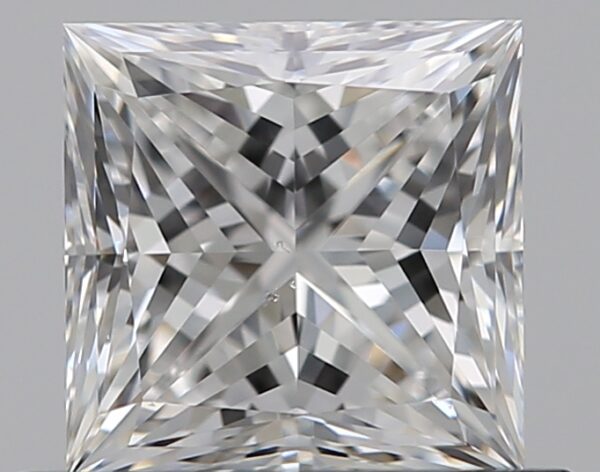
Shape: princess
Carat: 0.7
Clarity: VS2
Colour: E
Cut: EX
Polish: EX
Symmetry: EX
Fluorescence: N
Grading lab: GIA
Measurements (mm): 4.81 x 4.78 x 3.52